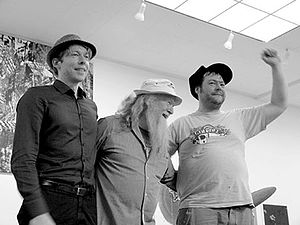
Hugo Rasmussen / Galleri
Hugo Rasmussen var en dansk bassist.